John Gray (American author)

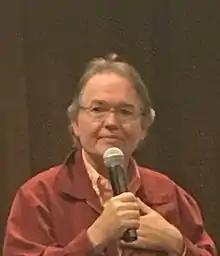
Gray in 2016

John Gray (born December 28, 1951) is an American relationship counselor, lecturer, and author. In 1969, he began a nine-year association with Maharishi Mahesh Yogi before beginning his career as an author and personal relationship counselor. In 1992 he published the book "Men Are from Mars, Women Are from Venus", which became a long-term best seller and formed the central theme of his subsequent books and career activities. His books have sold millions of copies.